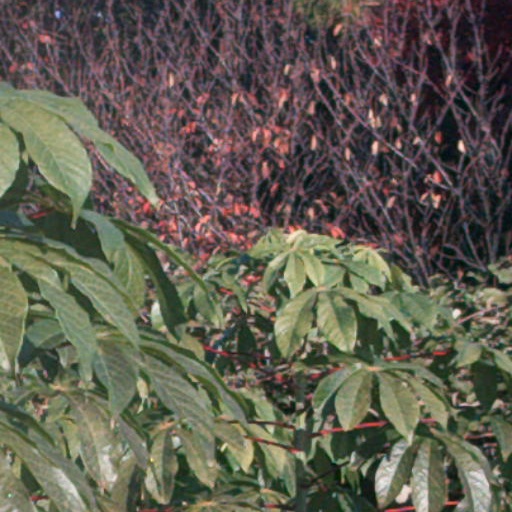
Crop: cassava